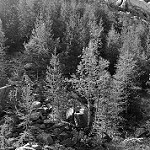
Label: B & W